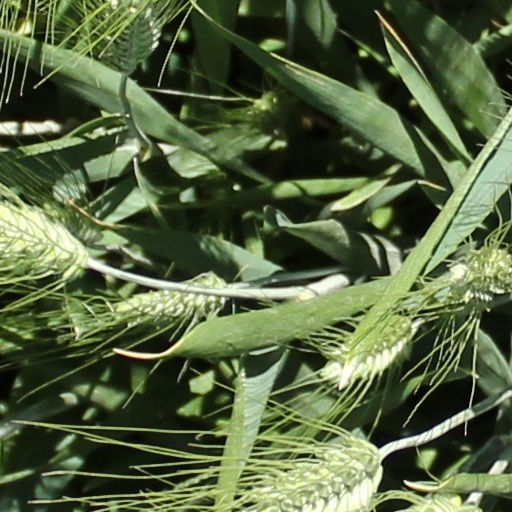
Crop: wheat